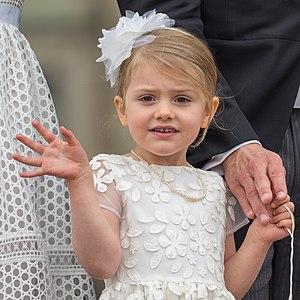
Depuis le XVIᵉ siècle, plusieurs princes ont été créés duc d’Östergötland par les rois de Suède successifs. Nominal depuis 1772, ce titre se transmet aussi à l’épouse du prince, qui est ainsi une duchesse consort. La province d’Östergötland a pu être connue sous les noms français d’Ostrogothie, ou encore de Gothie-Orientale.
La princesse Victoria de Suède, princesse héritière de Suède et duchesse de Västergötland, née le 14 juillet 1977 à l'hôpital Karolinska à Stockholm. Elle est l'aînée des enfants du roi Carl XVI Gustaf et de la reine Silvia.
Cet article recense les maisons régnant actuellement sur un pays européen et indique l’évolution probable au regard des lois successorales en vigueur dans chacune de ces monarchies.